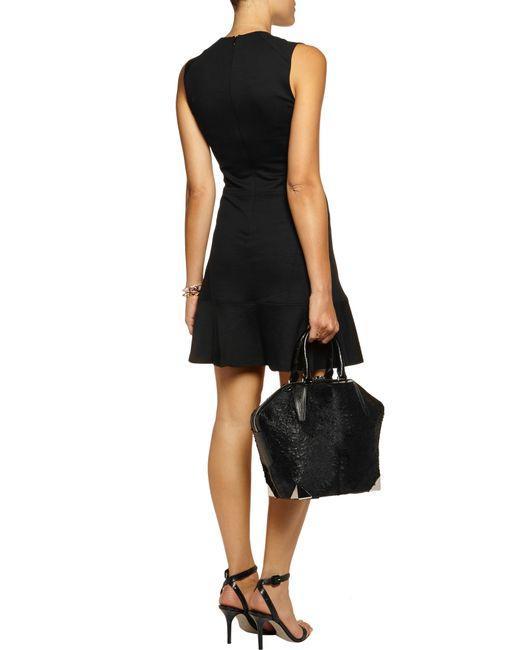
Kurzes schwarzes ärmelloses Dattelnachtkleid aus Baumwolle